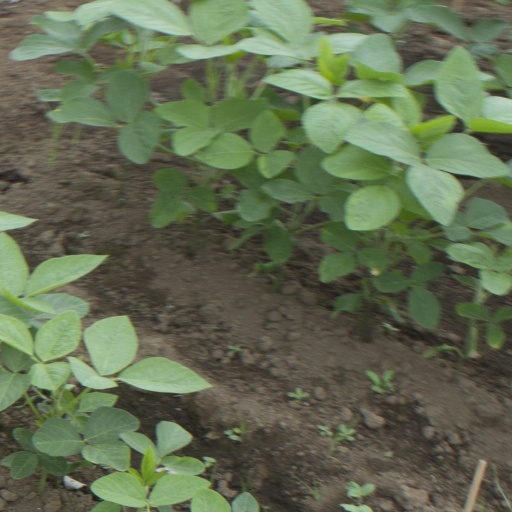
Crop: soybean